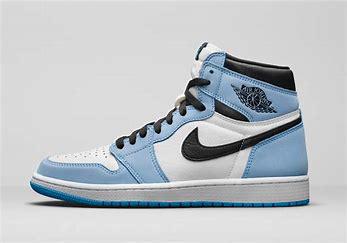
Brand: Nike
Model: Air Jordan 1